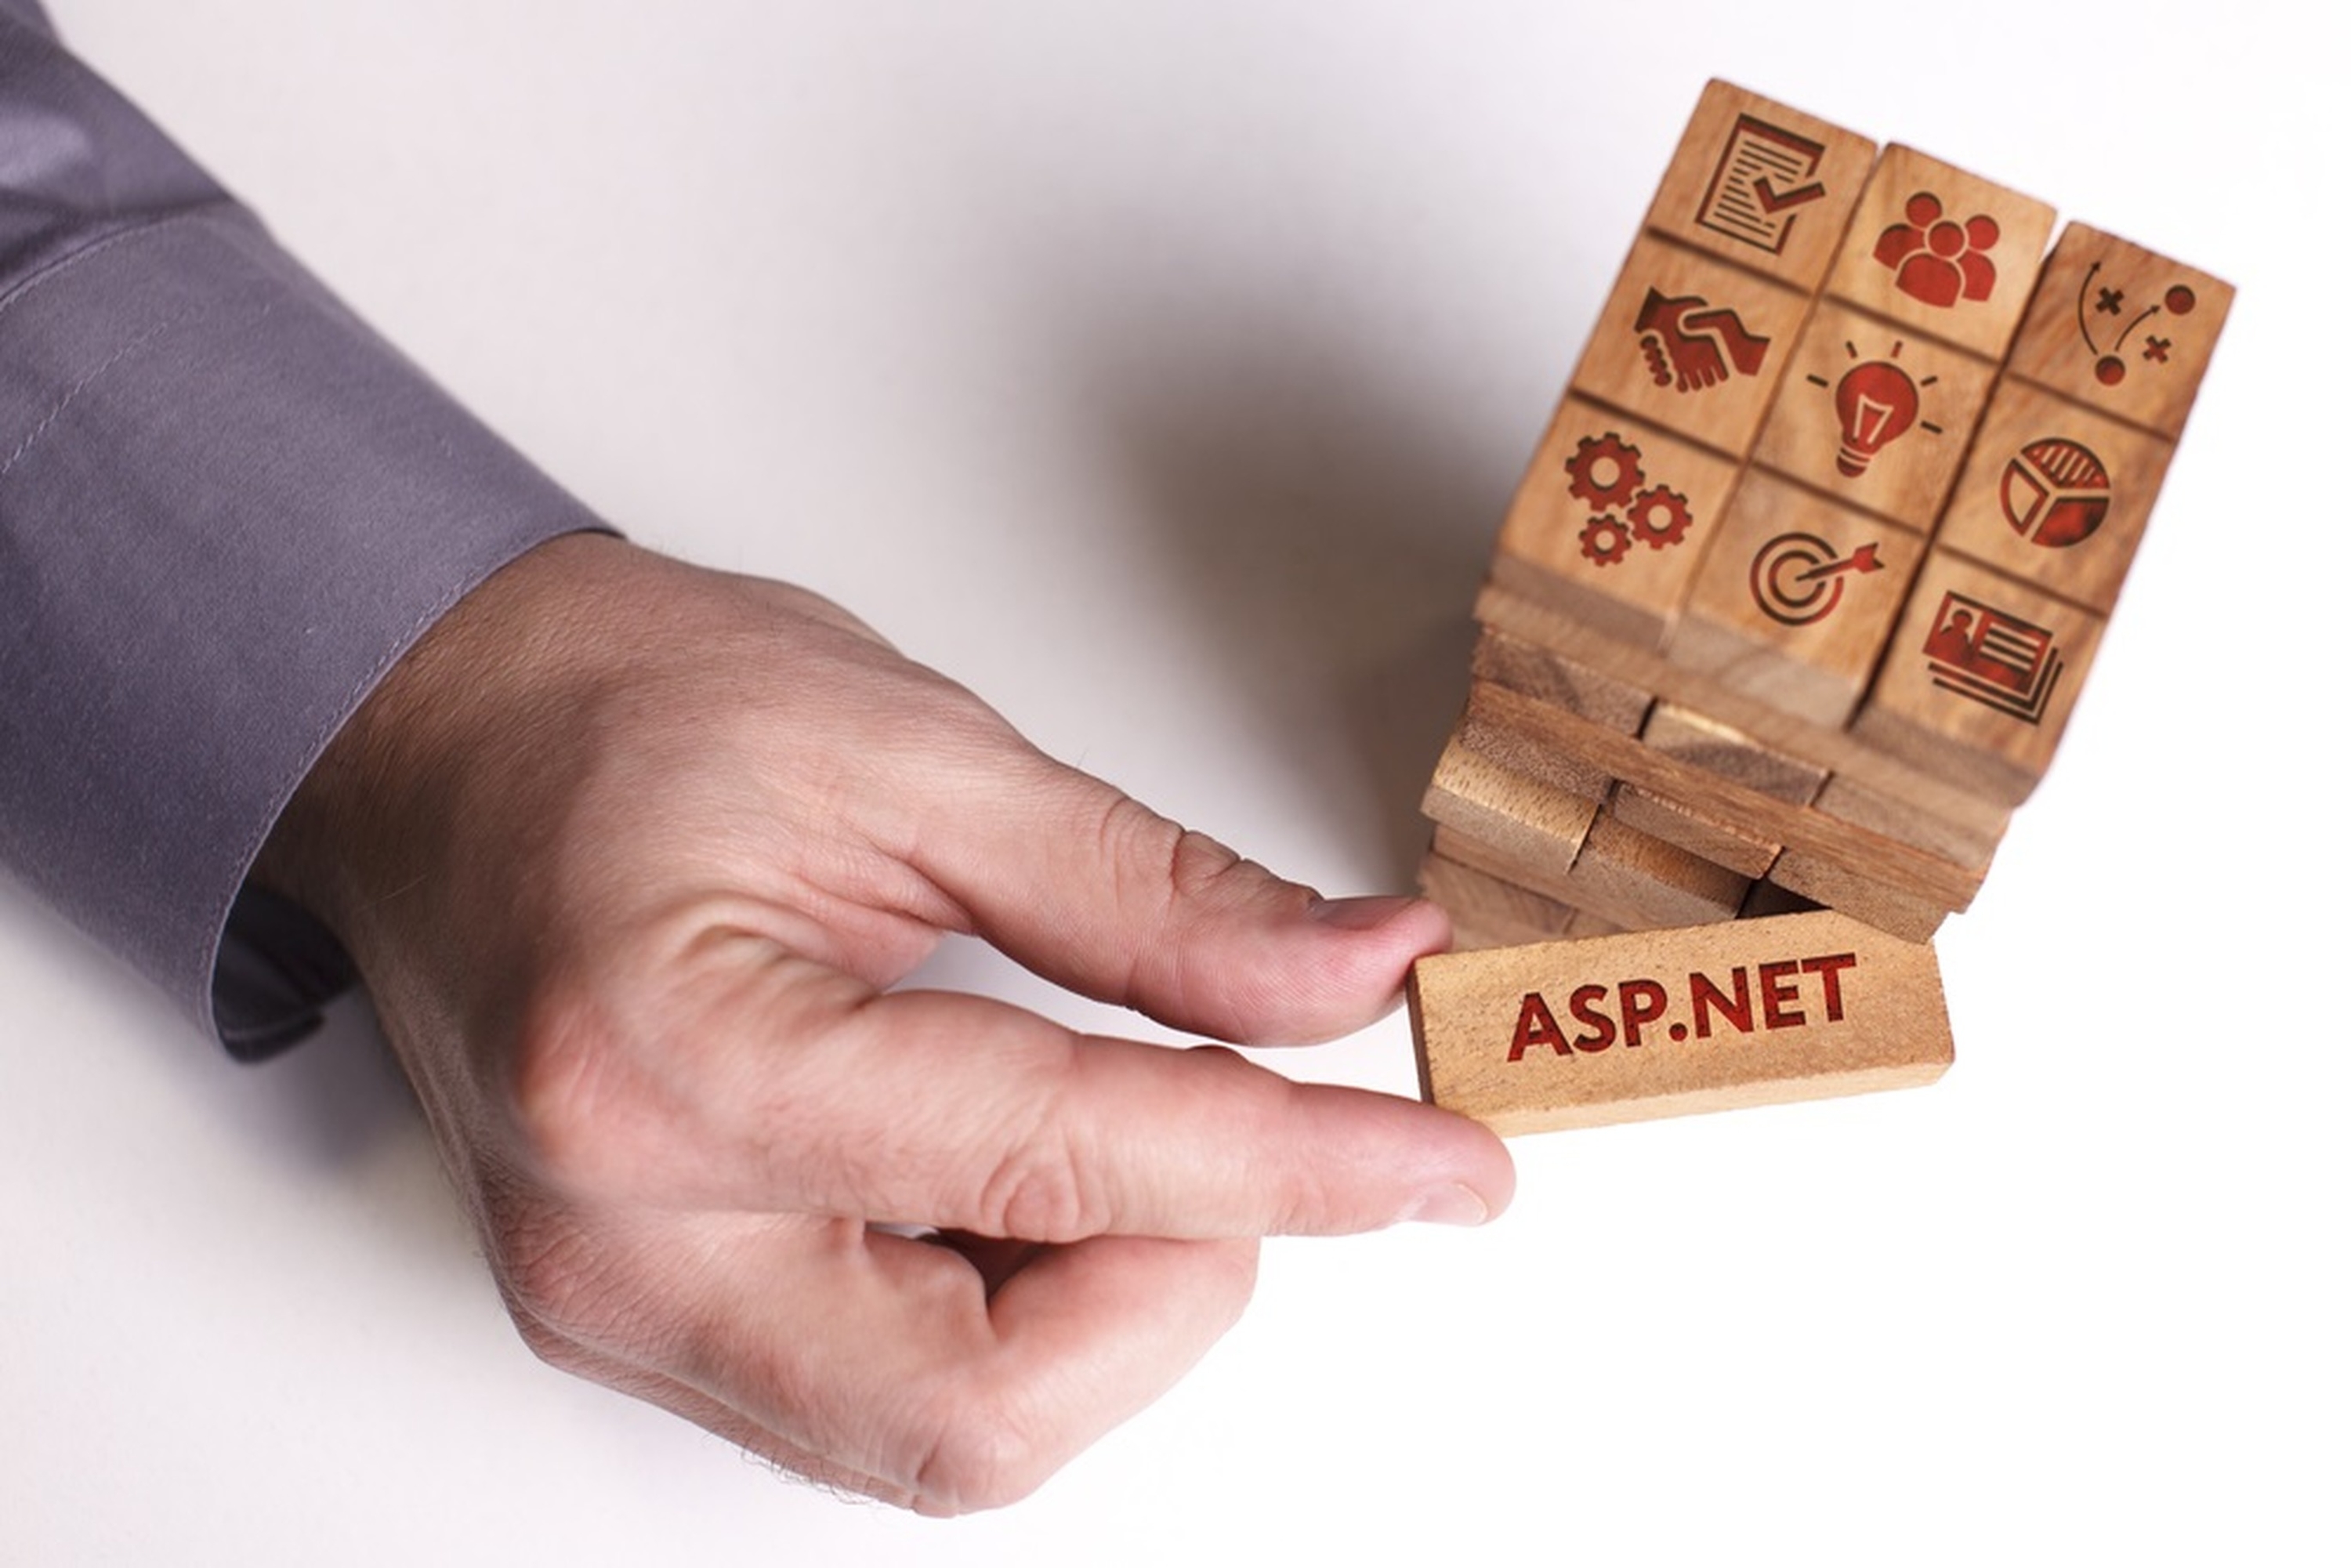
microsoft, games, hand, finger, cash, thumb, recreation, gesture, nail, money